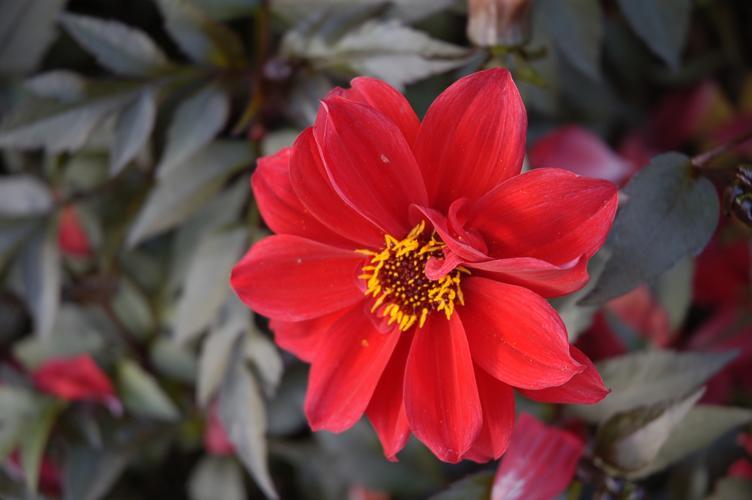
Label: bishop of llandaff